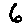
Label: 6